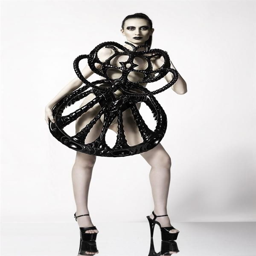
garment is out of this world